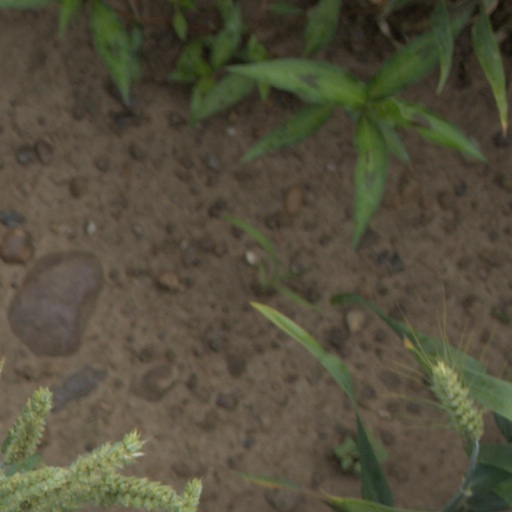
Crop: wheat